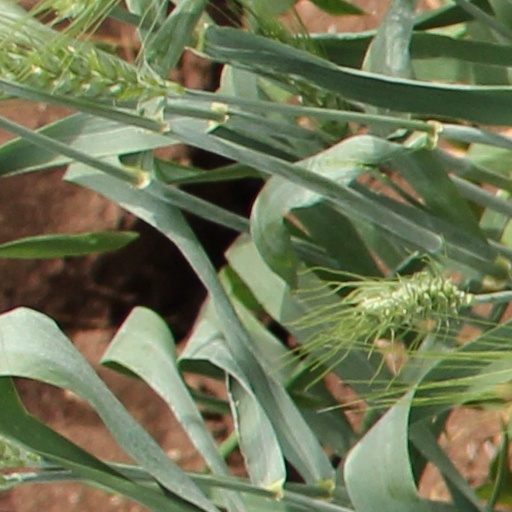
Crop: wheat